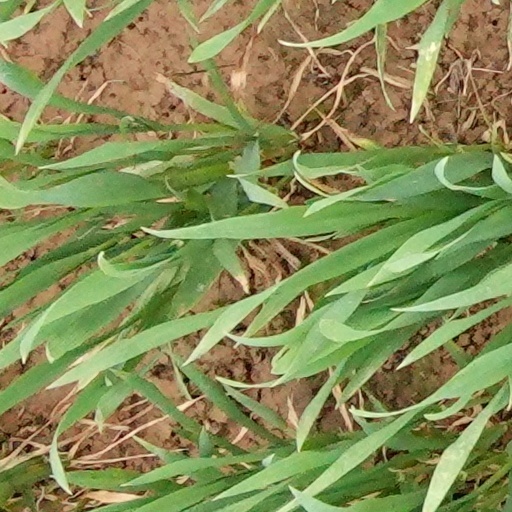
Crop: wheat